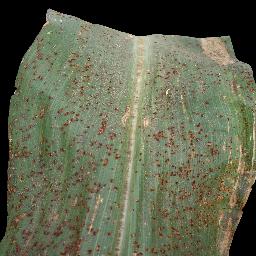
Label: Corn___Common_rust